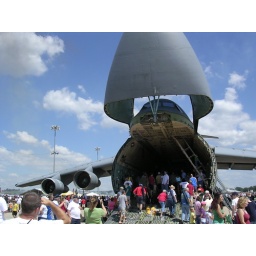
A shot of all the people standing in line to get into the C-5. I'm in the front in the white shirt.